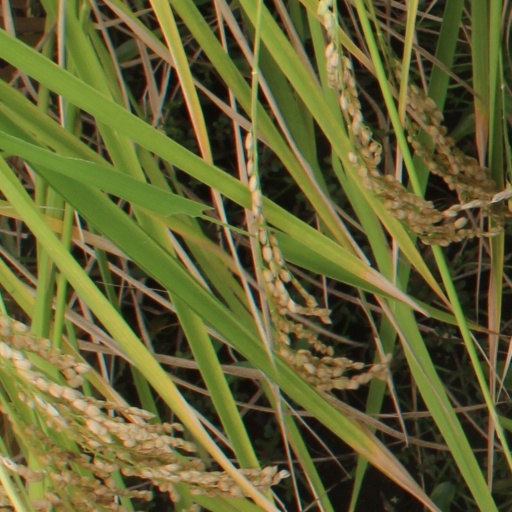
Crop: rice